Margaret Ayer Barnes

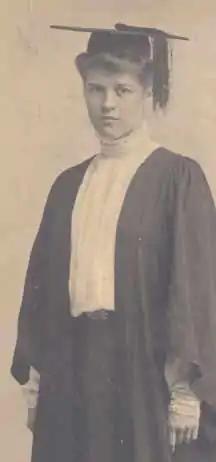
Barnes on her graduation day in 1907

Margaret Ayer Barnes (April 8, 1886, Chicago, Illinois – October 25, 1967, Cambridge, Massachusetts) was an American playwright, novelist, and short-story writer. She was awarded the Pulitzer Prize.